Always Audacious

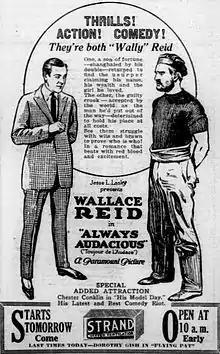
Newspaper ad

Always Audacious is a 1920 American silent romance film directed by James Cruze and written by Thomas J. Geraghty. The film stars Wallace Reid in a dual role, Margaret Loomis, Clarence Geldart, J.M. Dumont, Rhea Haines, Carmen Phillips, and Guy Oliver. It is based on the short story "Toujours de l'Audace" by Ben Ames Williams. The film was released on November 14, 1920, by Paramount Pictures. It is not known whether the film currently survives, which suggests that it is a lost film.